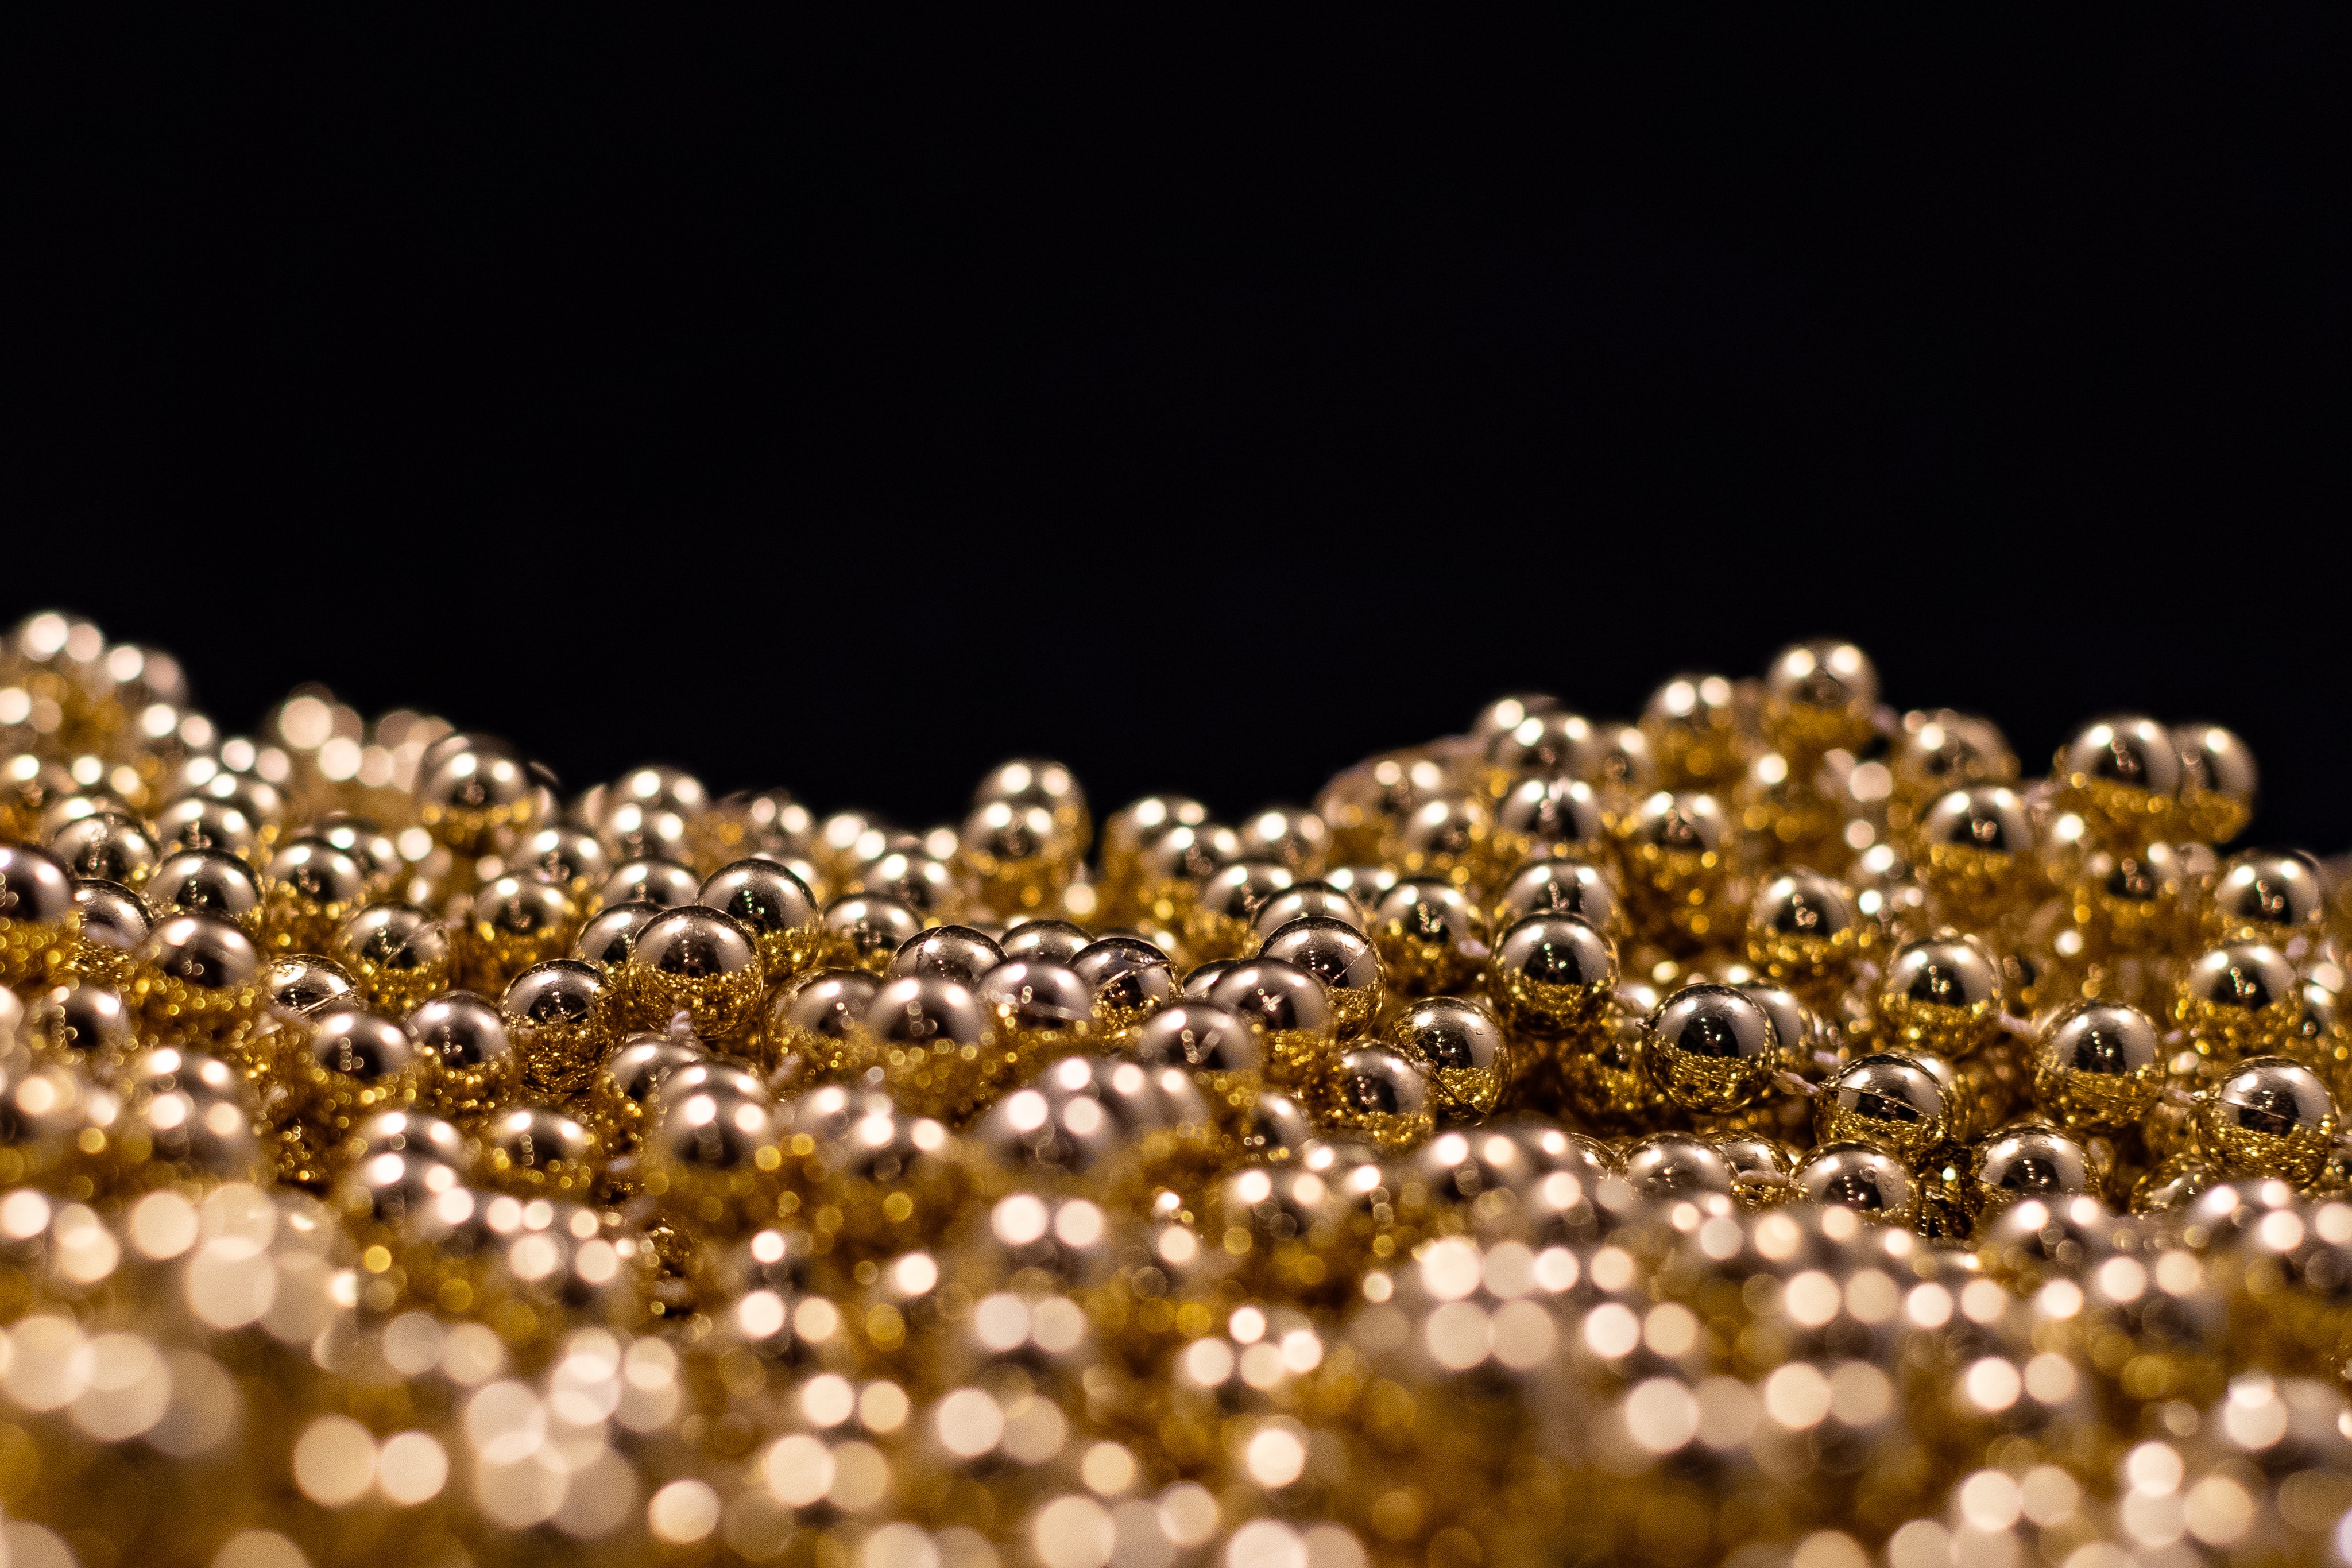
nature, jewellery, fashion accessory, lighting, metal, macro photography, pearl, close up, bead, gemstone, font, diamond, chain, photography, jewelry making, gold